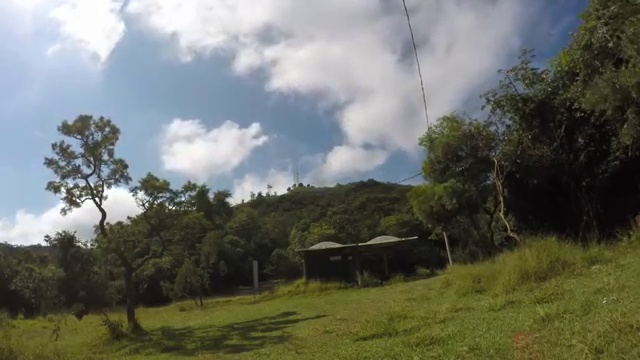
Fire: no
Smoke: no